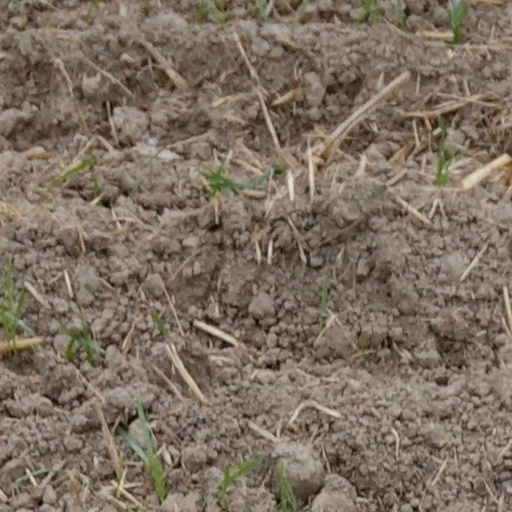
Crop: wheat